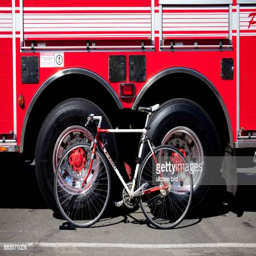
a bicycle next to the giant wheels of a fire truck on a parking lot